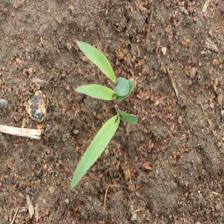
Label: Sorghum